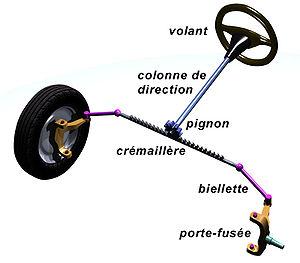
schéma d'une direction à crémaillère (automobile) - dessin avec une légende en français
Cet article s'intéresse au fonctionnement de l'automobile dans sa globalité ou plus exactement au fonctionnement d'un véhicule automobile ainsi qu'à ses différents organes, périphériques et éléments constitutifs essentiels.
La direction d'une automobile, ou d'un véhicule routier en général, est l'ensemble des organes qui permet de modifier l'orientation de sa trajectoire et donc de prendre des virages.
En mécanique, une bielle est une pièce dotée de deux articulations, une à chaque extrémité, dans le but de transmettre une force, un mouvement ou une position. L'articulation à chaque extrémité de la bielle peut être un pivot ou une rotule.